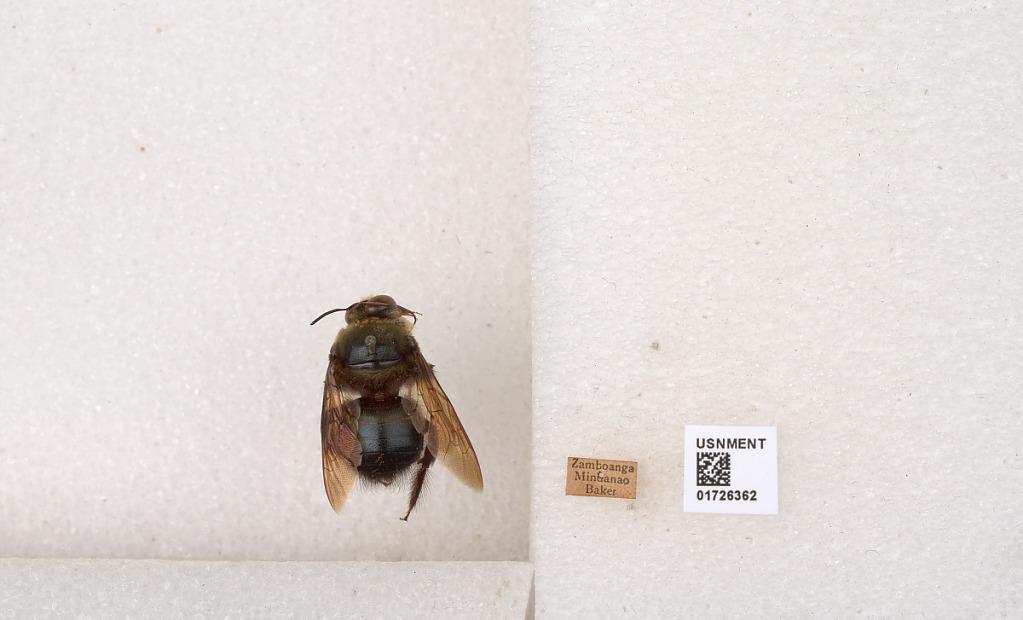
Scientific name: Xylocopa (Zonohirsuta) fuliginata Pérez
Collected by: Baker
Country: Philippines
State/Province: Zamboanga Peninsula
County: Zamboanga del Norte
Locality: Mindanao